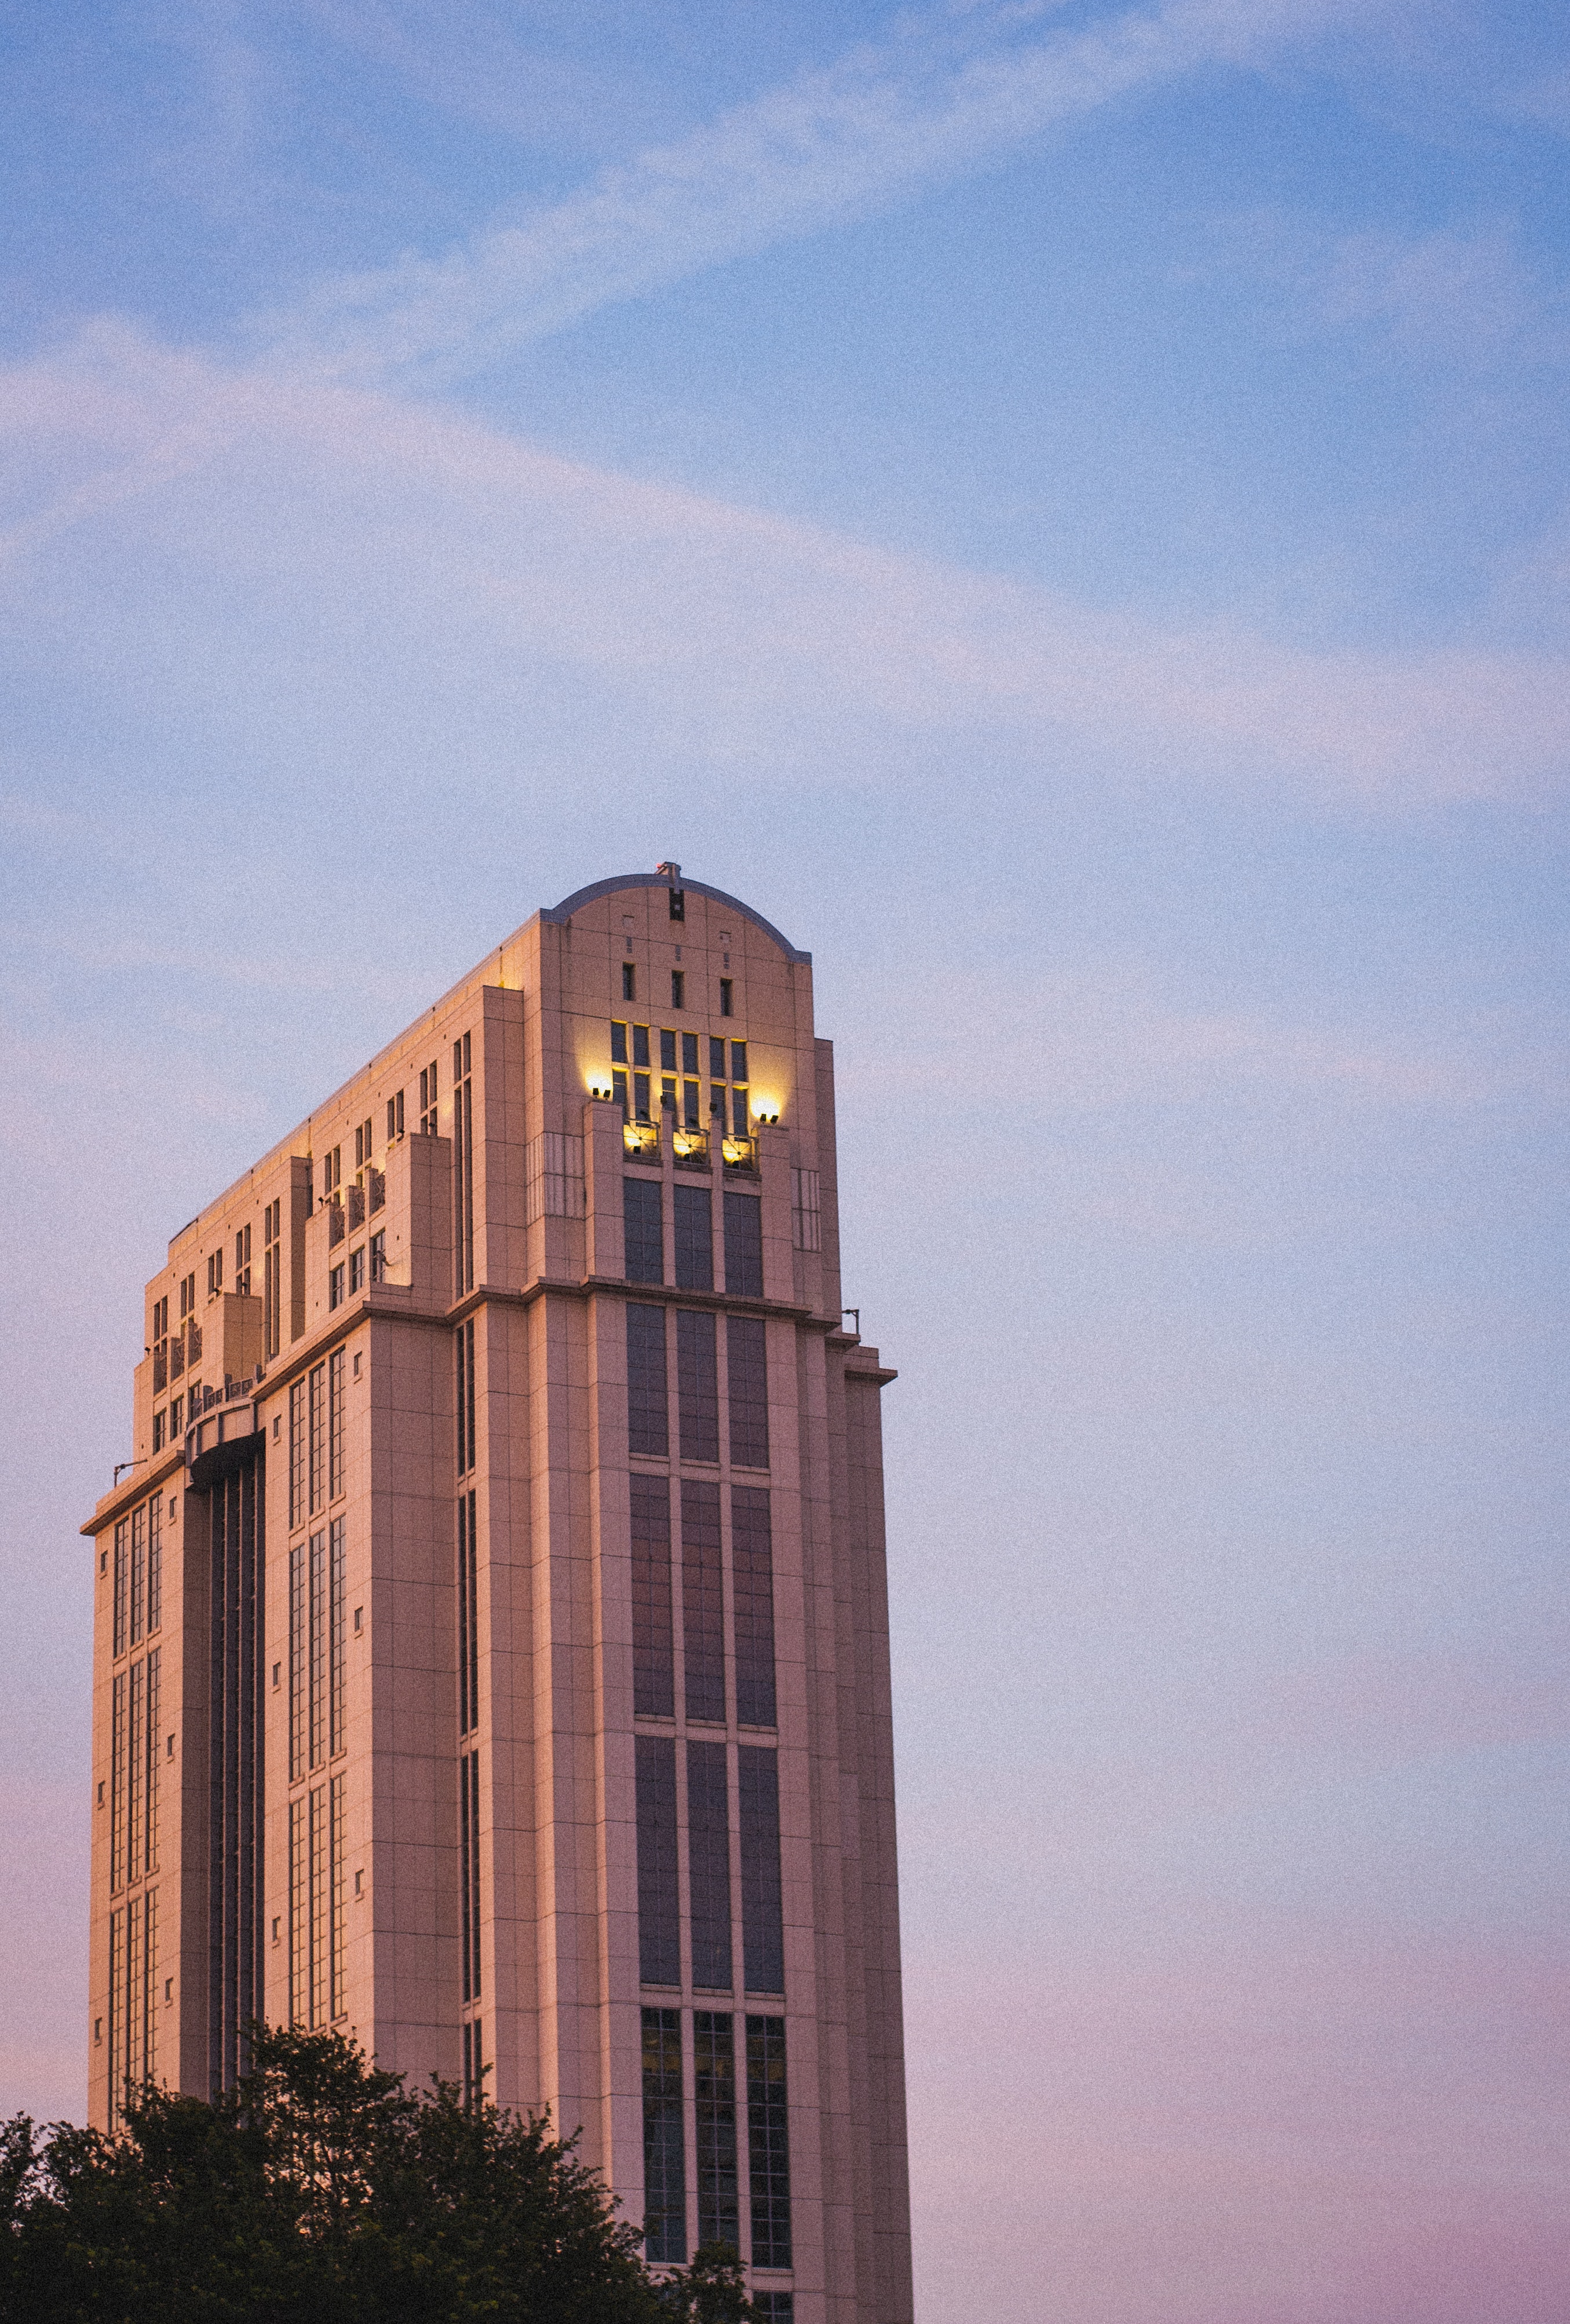
building, cloud, sky, atmosphere, skyscraper, plant, tree, tower block, dusk, condominium, house, facade, commercial building, Tints and shades, tower, city, mixed use, landscape, cityscape, horizon, headquarters, window, evening, afterglow, reflection, corporate headquarters, cumulus, downtown, apartment, skyline, night, sunset, sunrise, metal, magenta